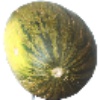
Label: melon_piel_de_sapo